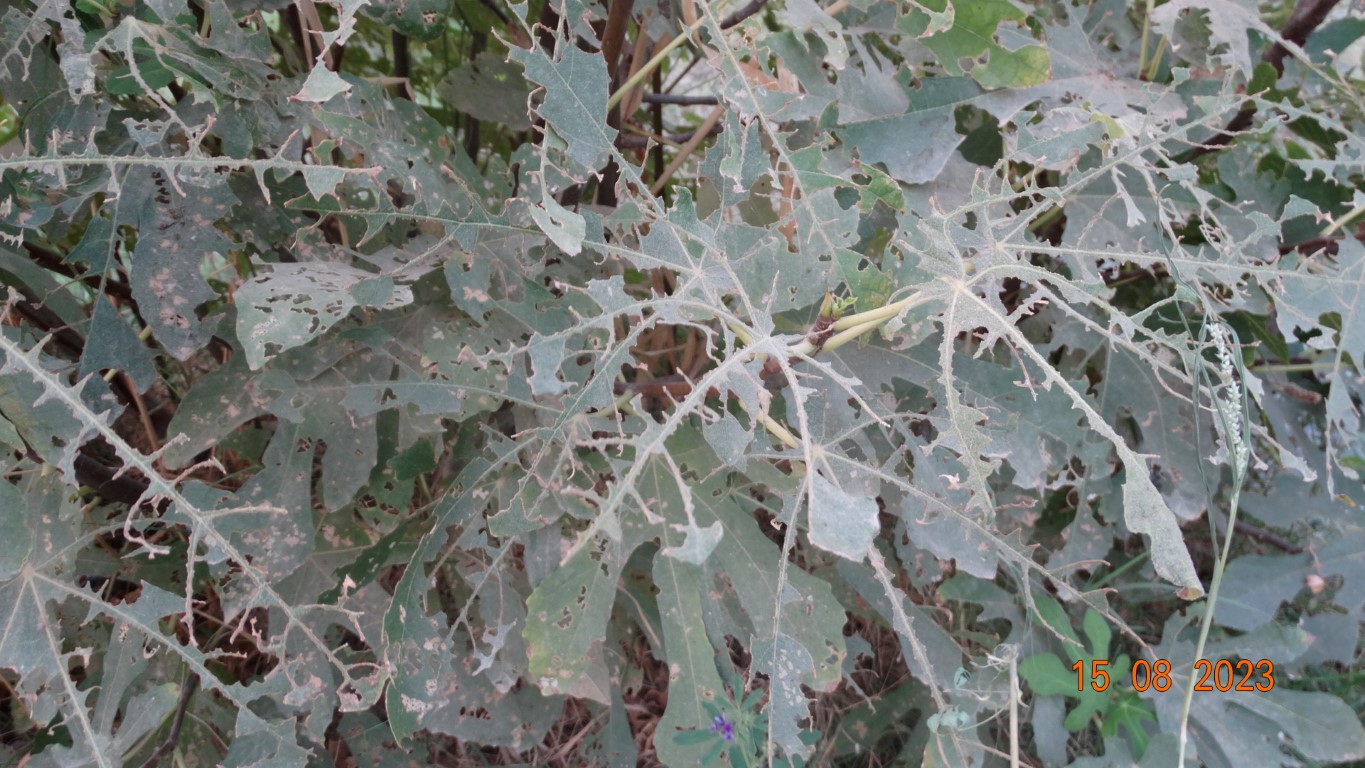
Label: infected